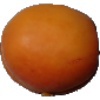
Label: Apricot 1